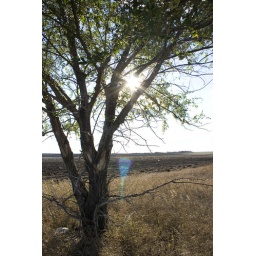
The sun shines through a lone tree beside a field west of Cando, N.D.